Giovanni Boccati

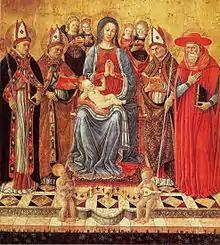
Giovanni Boccati, "Mary on the throne with Saint Juvenal, Saint Sabinus, Saint Augustinus, Saint Jerome and six angels", 1473, Tempera on wood panel, 186,5х162 cm. Museum of Fine Arts, Budapest, Hungary

Boccati was born in Camerino, in the region of Marche. He lived and worked in Camerino, Padua, Perugia, and Urbino. His first documented work is the "Madonna del Pergolato" (1447); that painting, "Madonna dell’Orchestra", and a "Pietà" (1479) are on display in the Galleria Nazionale dell’Umbria in Perugia. By 1445 he had become a citizen of Perugia.